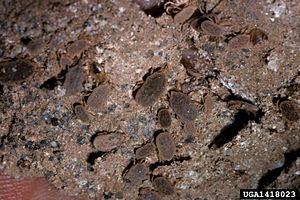
Ornithodoros concanensis,parasite des nids d'oiseaux sauvages, qui s'est très bien adapté aux poulaillers où il peut transmettre diverses maladies aux volailles. Un des moyens (peu toxique) de s'en débarrasser (provisoirement au moins) est de désinfecter le sol du poulailler à la vapeur d'eau ou au désherbeur thermique.
Les Argasidae sont une famille de tiques. Elle regroupe les tiques à tégument dépourvu de sclérification, dites tiques molles.